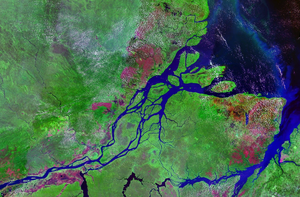
Les poissons d'eau douce sont très appréciés par les aquariophiles. Connaître leur milieu naturel d'origine permet de mieux les soigner.
Le curare est un poison dont les Indiens de l'Amazonie imprègnent les pointes de leurs flèches pour la chasse, et qui entraîne la mort par asphyxie.